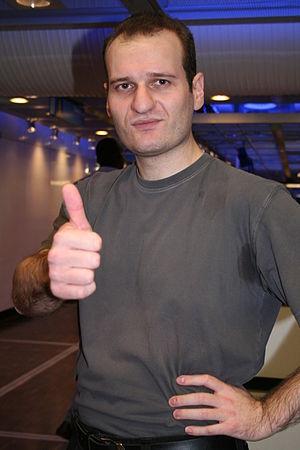
Grégory Goldberg lors du salon G.A.M.E. in Paris 3 (Paris, France).
France Five est une série télévisée amateur française en sept épisodes débutée en 1999 et réalisée par Alexandre Pilot. Il s'agit d'un hommage, sous forme de pastiche, aux séries Super sentai basé sur la culture générale française. Ce projet amateur a tout d'abord été projeté lors de conventions liées au monde du manga et de l'animation ainsi que sur le site officiel avant d'être diffusé sur les chaînes de télévision Game One et Nolife.